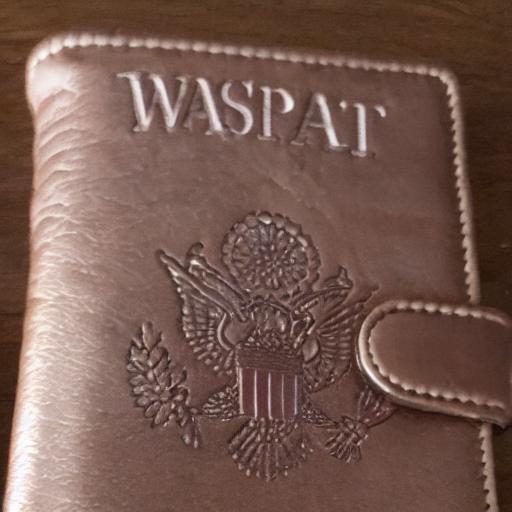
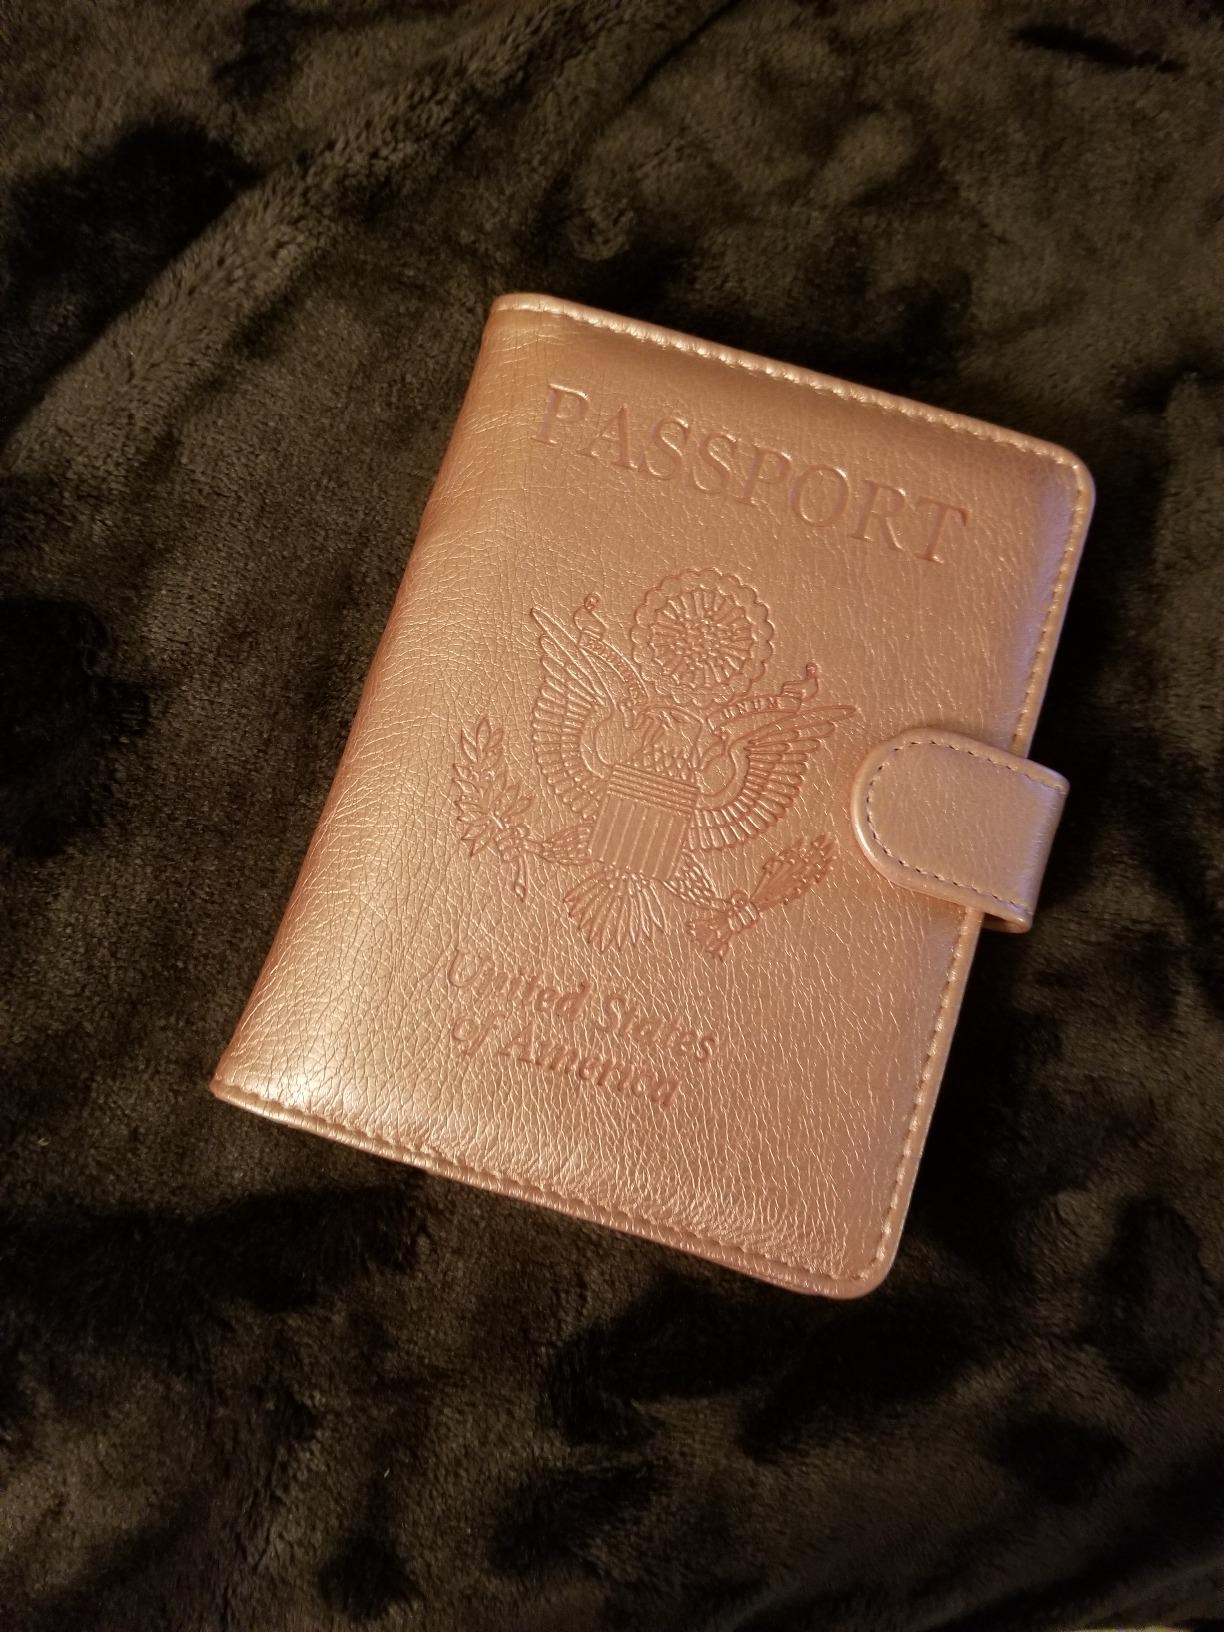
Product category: accessories_wallet
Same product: no